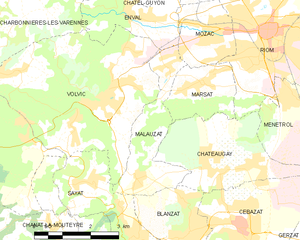
Malauzat est une commune française, située dans le département du Puy-de-Dôme en région d'Auvergne-Rhône-Alpes. Elle fait partie de l'aire urbaine de Clermont-Ferrand.